Cork City F.C.

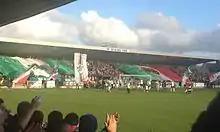
Colour from "shed-end" supporters ahead of a near-capacity game in April 2015

Cork City have one of the biggest support bases in the League of Ireland, and for example in early 2017 had average attendances of between four and five thousand per home game, compared to a league average of approximately 1,500. The club had an average attendance of 4,453 during the 2015 season, the highest in Ireland, and approximately 1,000 higher than the next highest averages. A 2020 survey indicated that Cork City had the highest number of supporters among League of Ireland clubs, and was the sixth highest supported football club in Ireland overall (between Chelsea and Barcelona).